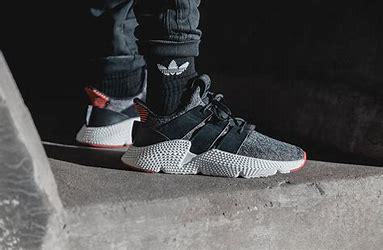
Brand: adidas
Model: originals Adidas Originals Prophere